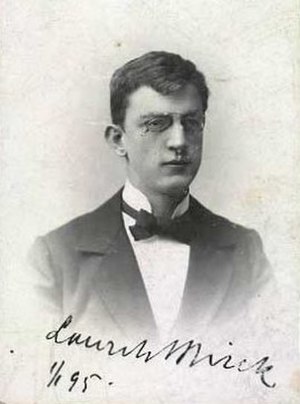
Lauritz Vilhelm Birck
Lauritz Vilhelm Birck var en dansk socialøkonom.